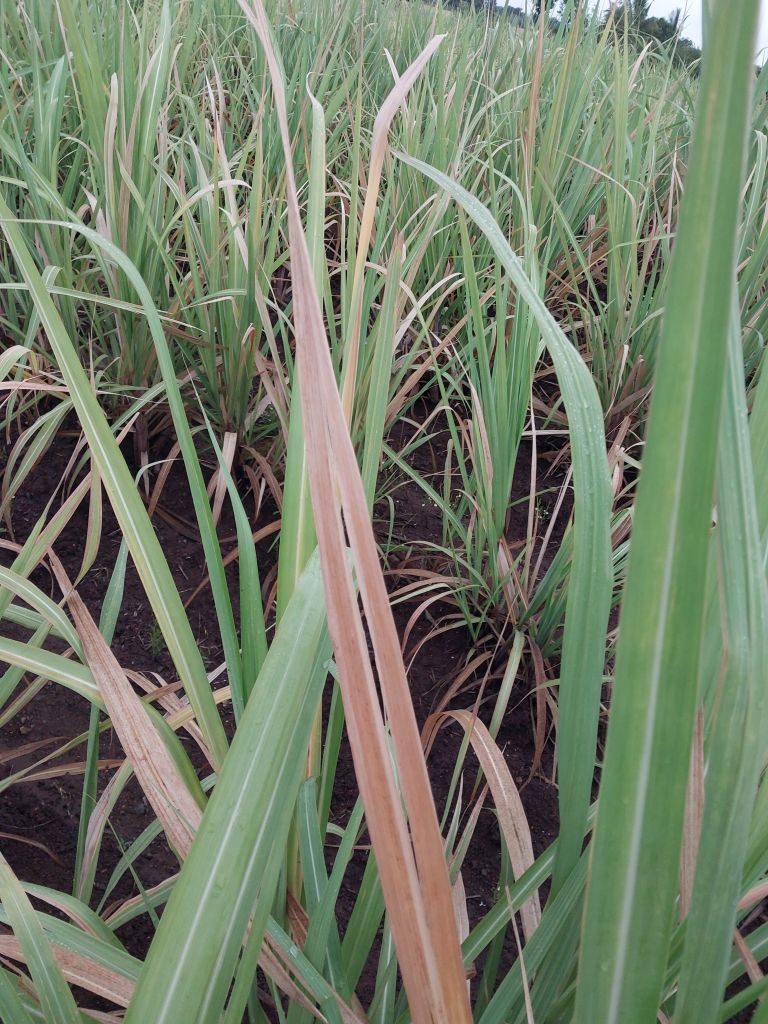
Label: Banded Chlorosis